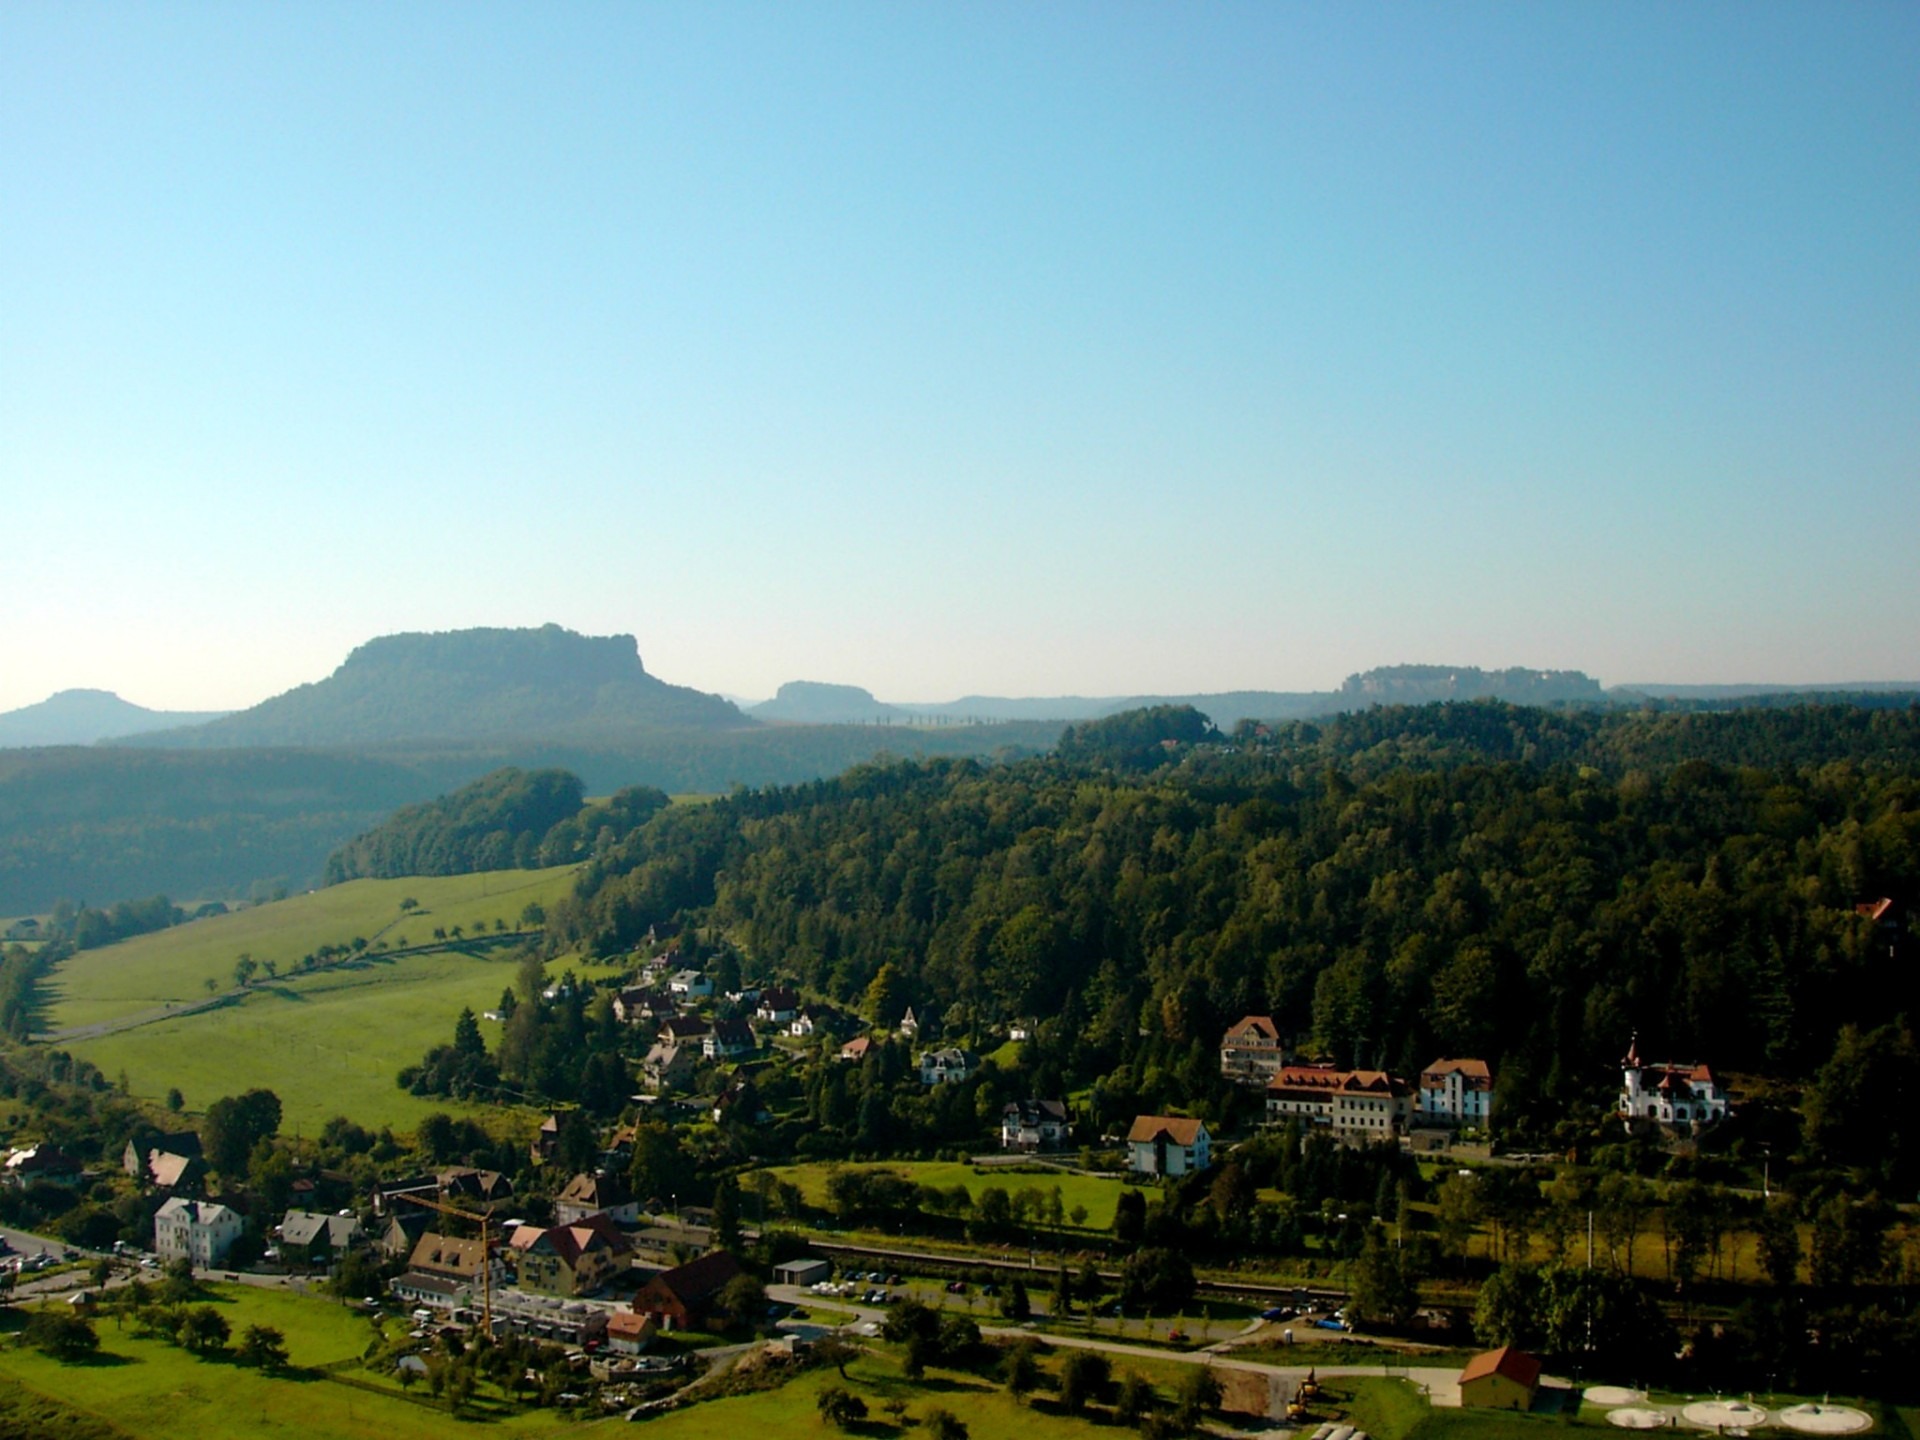
landscape, horizon, mountain, sky, photography, morning, hill, town, valley, mountain range, panorama, village, tourism, alps, plateau, saxony, rural area, k nigstein, saxon switzerland, aerial photography, elbe sandstone mountains, lily stone, geographical feature, human settlement, mountainous landforms, health resort of rathen, pfaffenstein